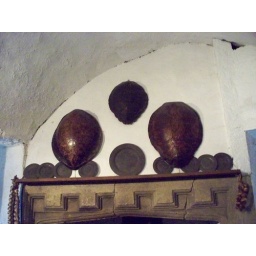
turtle shells over the kitchen fireplace. Bunratty